Fernando Hanjam

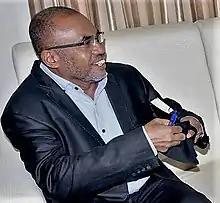
Hanjam in 2020

Fernando Hanjam is an East Timorese politician and academic. In 2020, he served briefly as the Minister of Finance under the VIII Constitutional Government of East Timor led by Prime Minister Taur Matan Ruak. Previously, in 2017–18, he was Minister of Education and Culture in the earlier VII Constitutional Government, led by Mari Alkatiri.